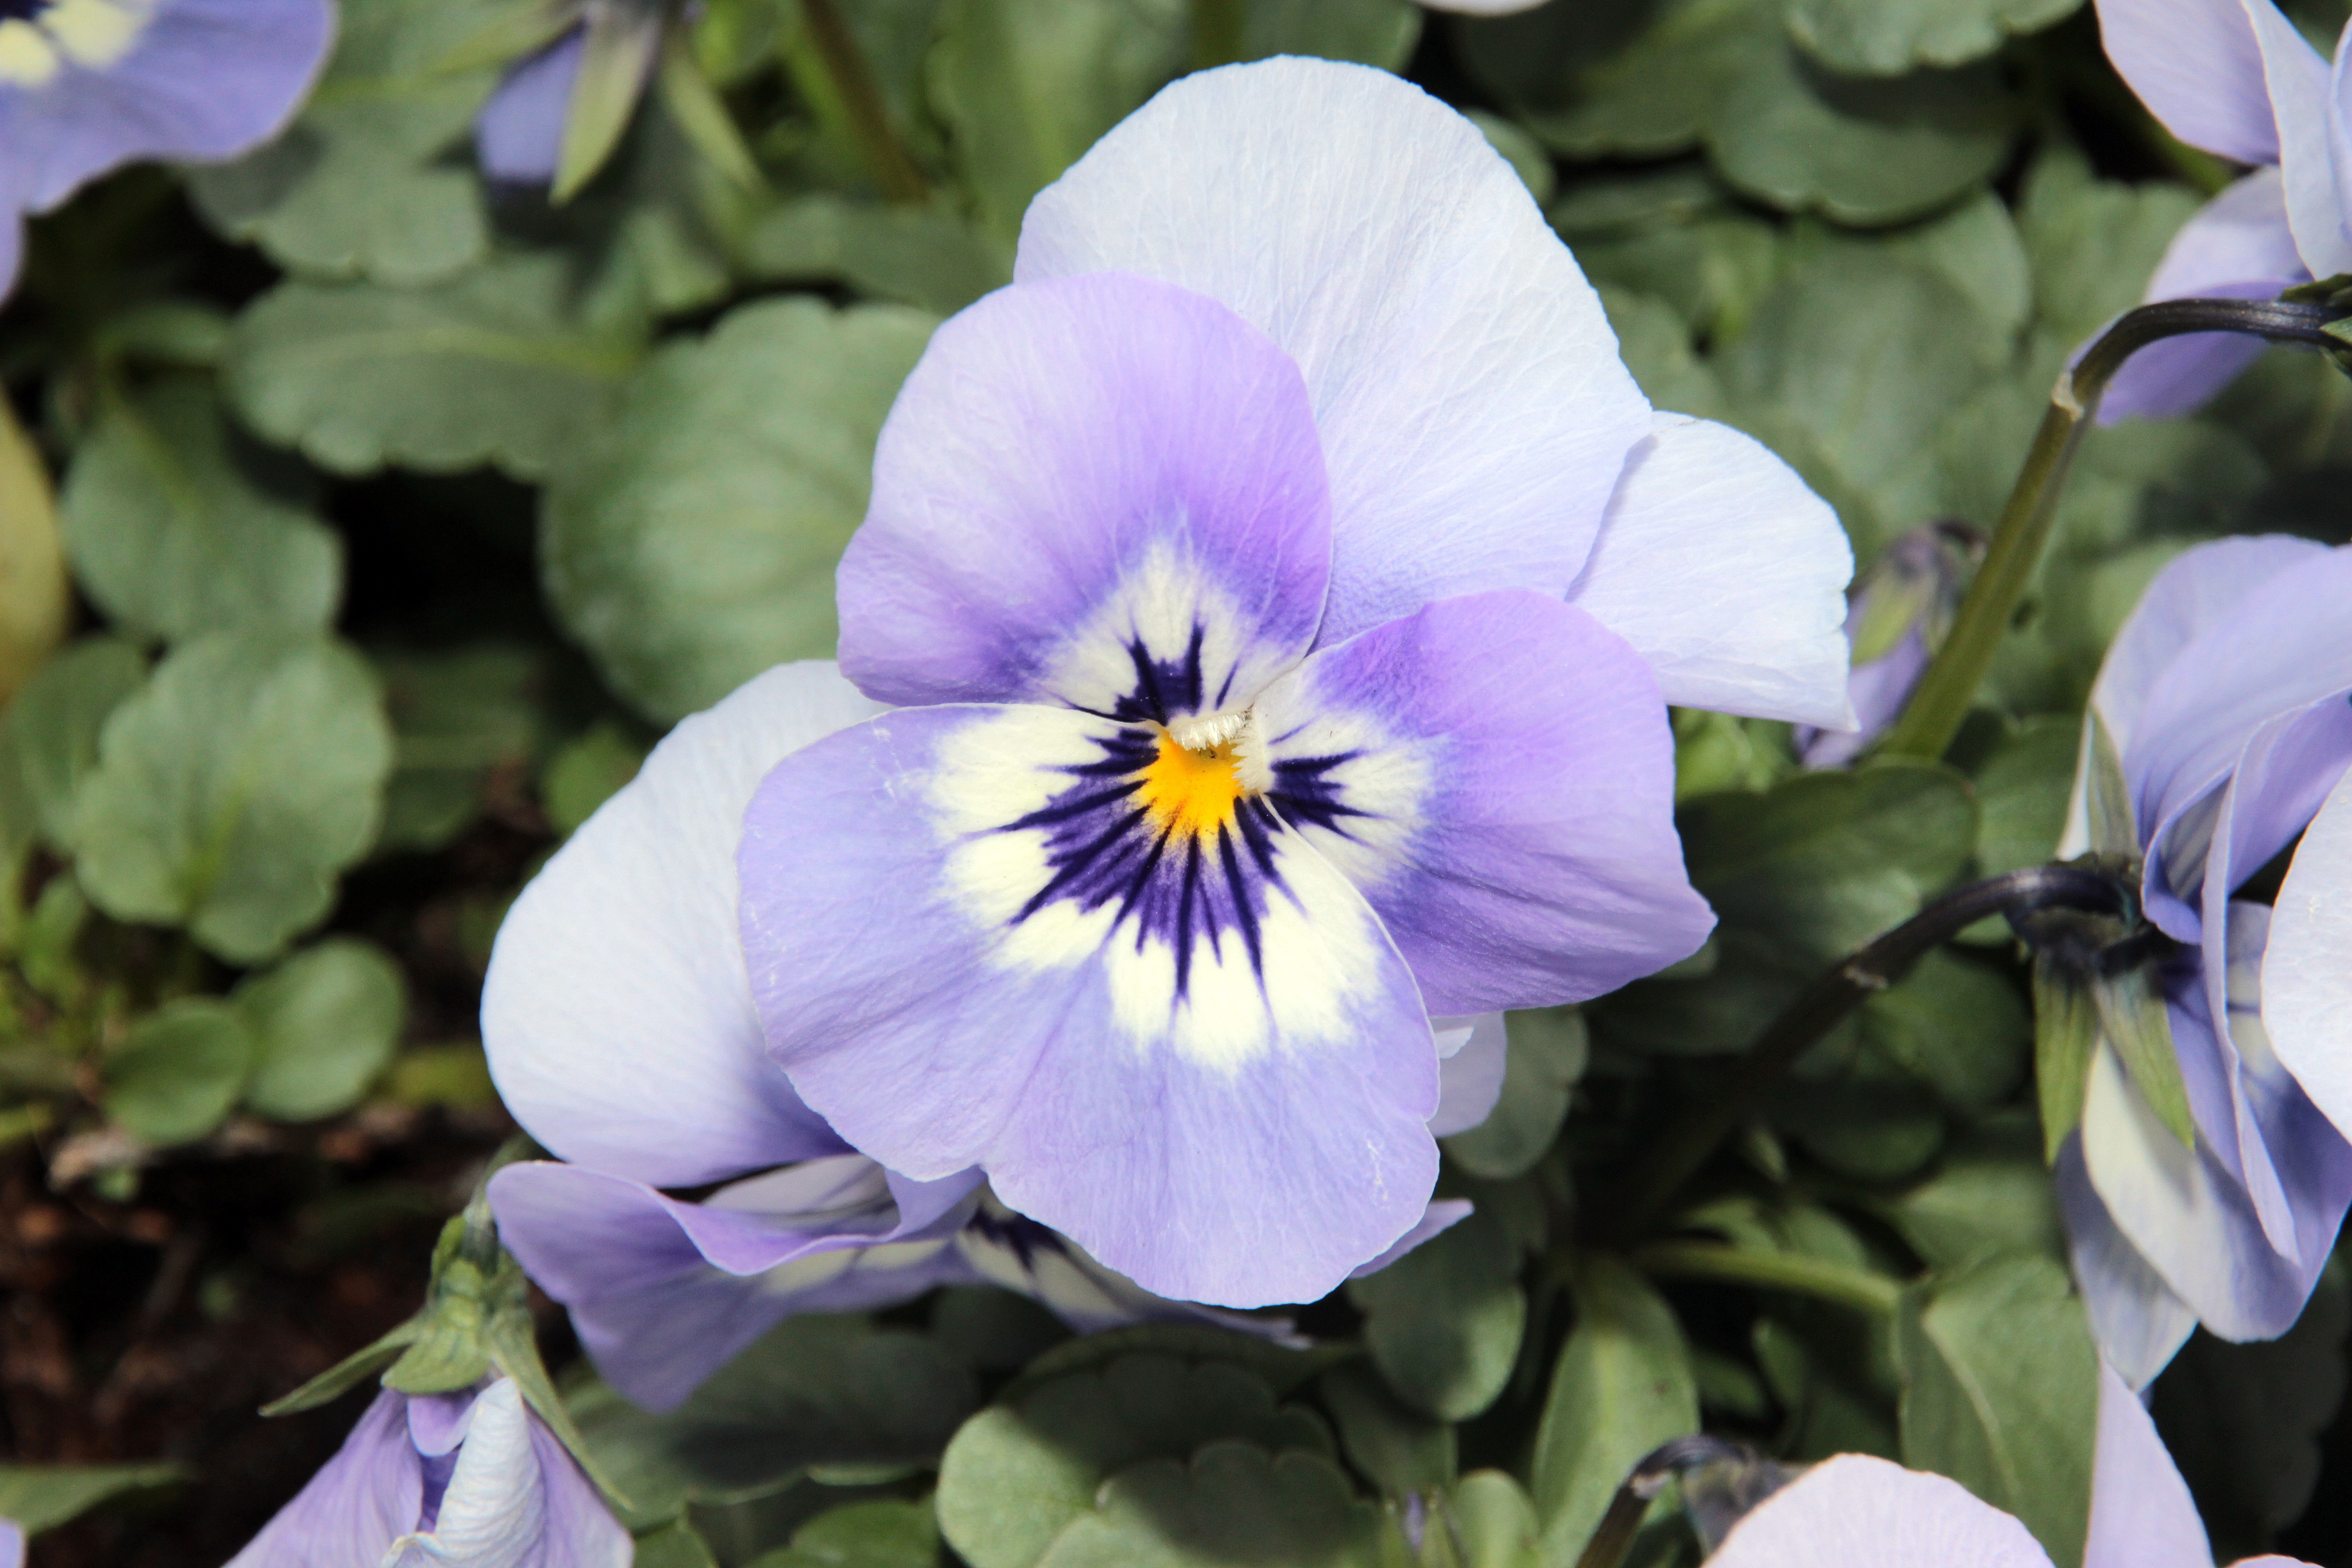
blossom, plant, flower, petal, spring, botany, flora, wildflower, flowers, petals, eye, violet, viola, macro photography, pansy, flowering plant, violet plant, annual plant, land plant, violet family